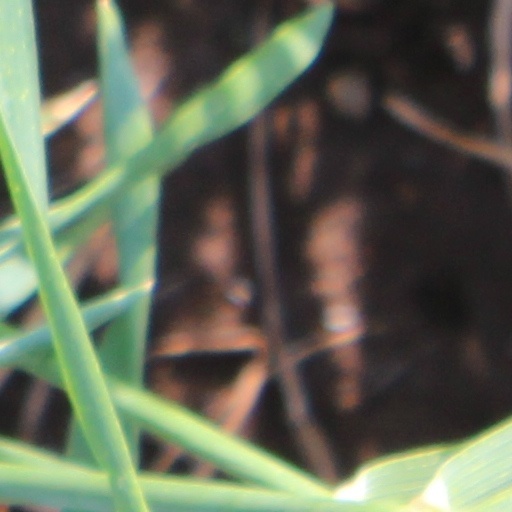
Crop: wheat